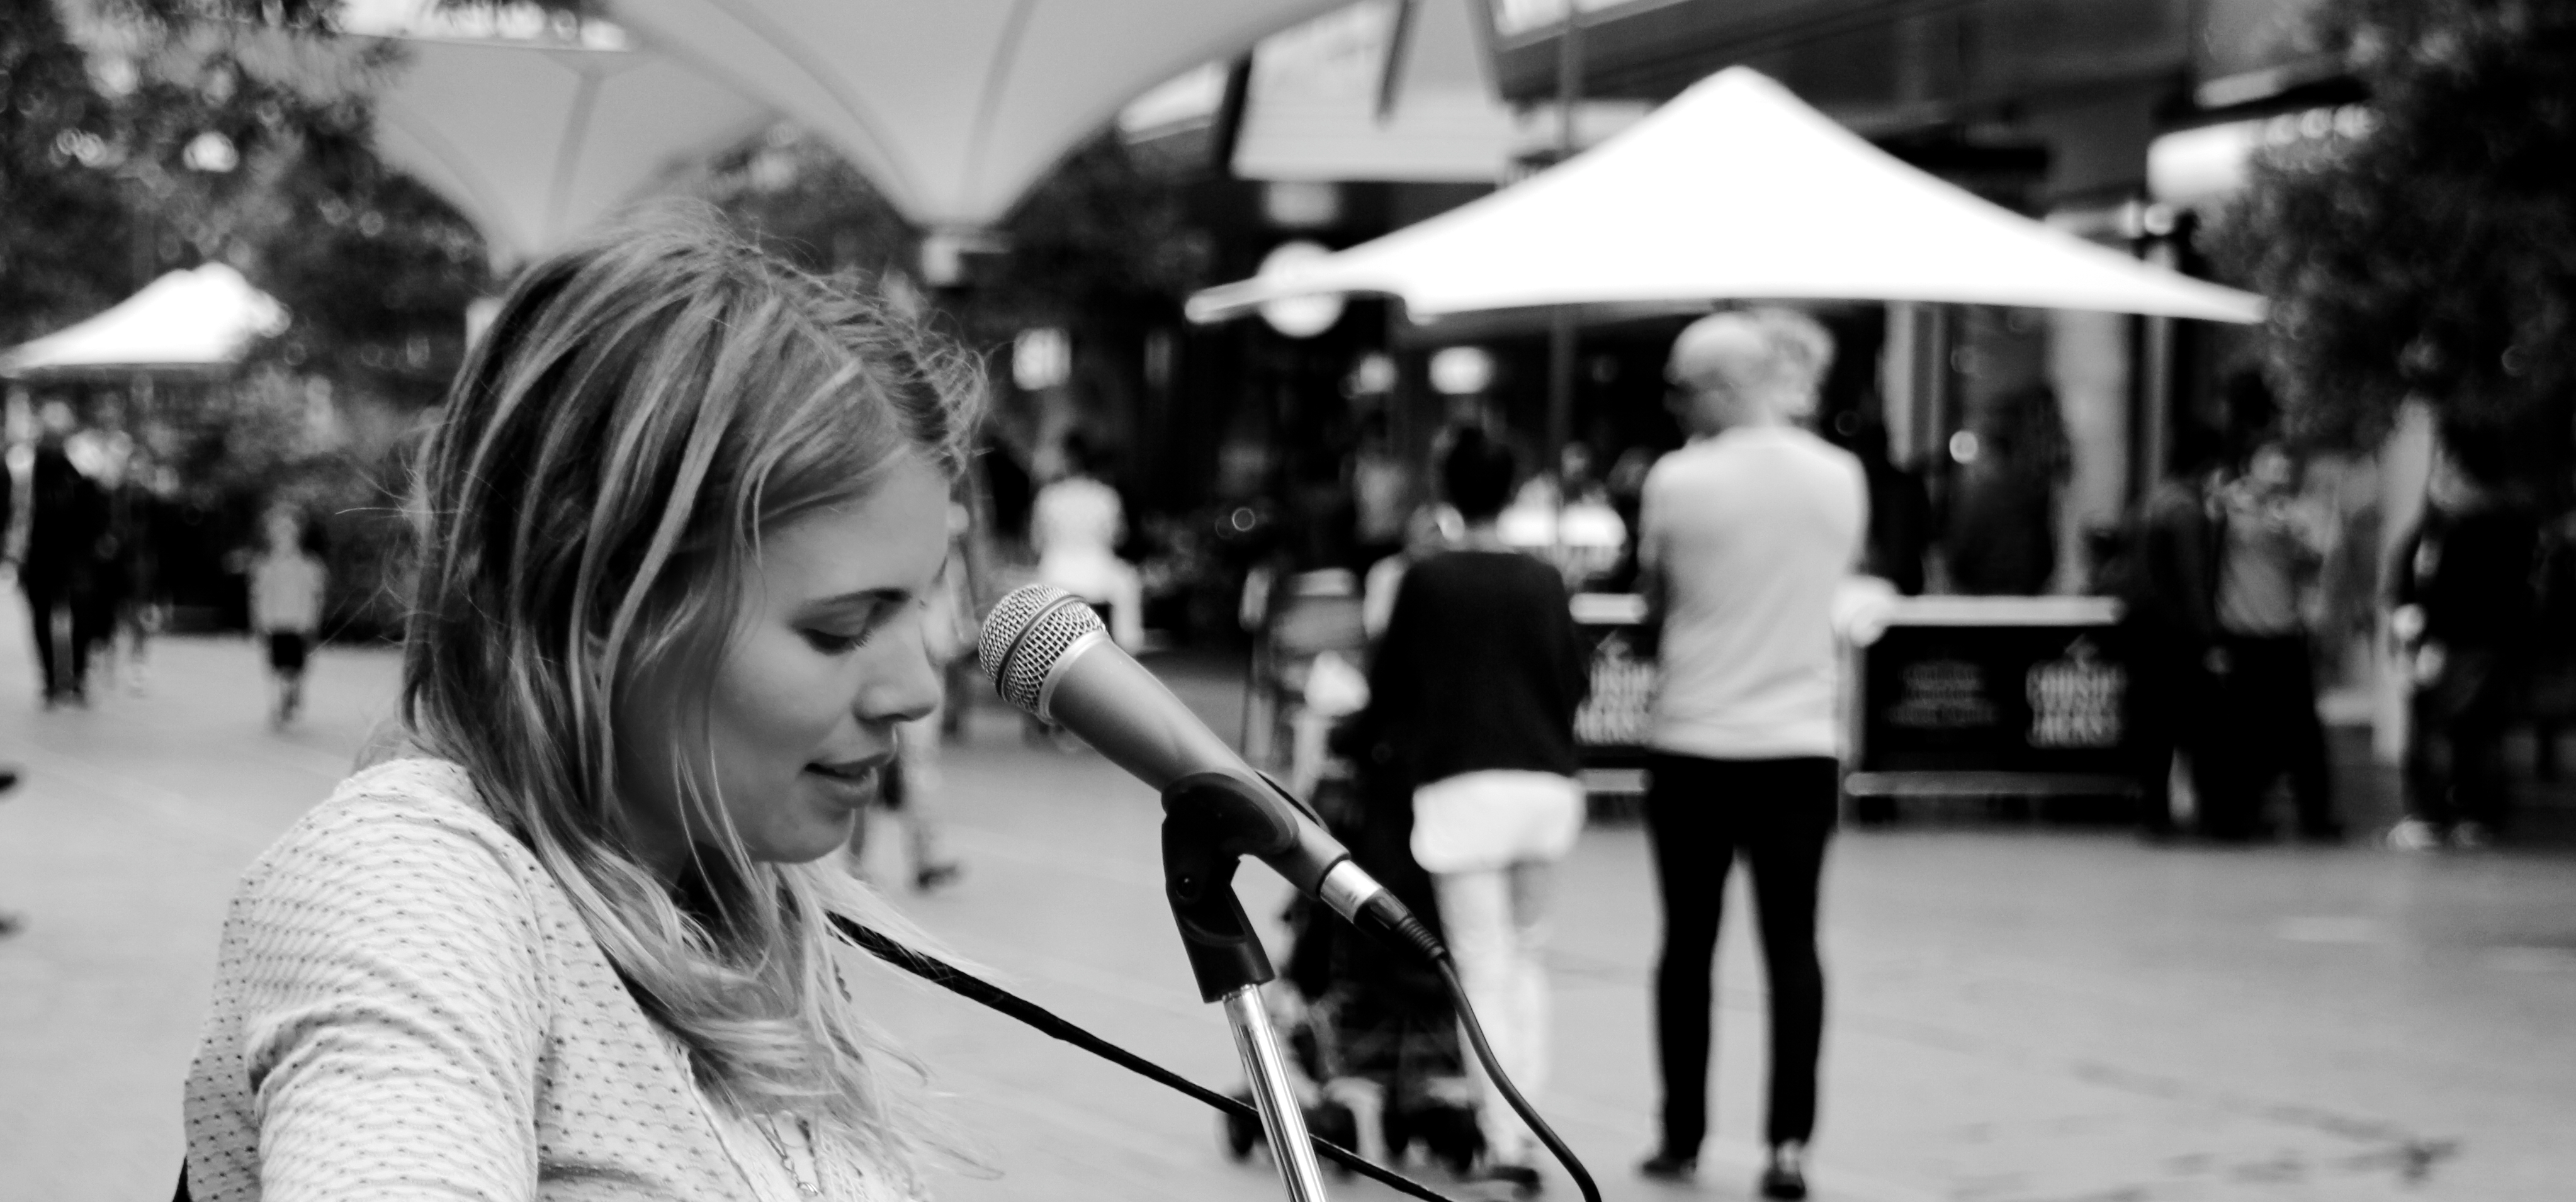
microphone, photograph, white, black, human, black and white, musician, standing, style, audio equipment, happy, music, fun, people, crowd, monochrome, monochrome photography, snapshot, event, entertainment, city, performing arts, microphone stand, music artist, street, singer, singing, t shirt, recreation, eyewear, road, child, concert, leisure, conversation, sitting, song, performance, public event, laugh, pedestrian, photography, street performance